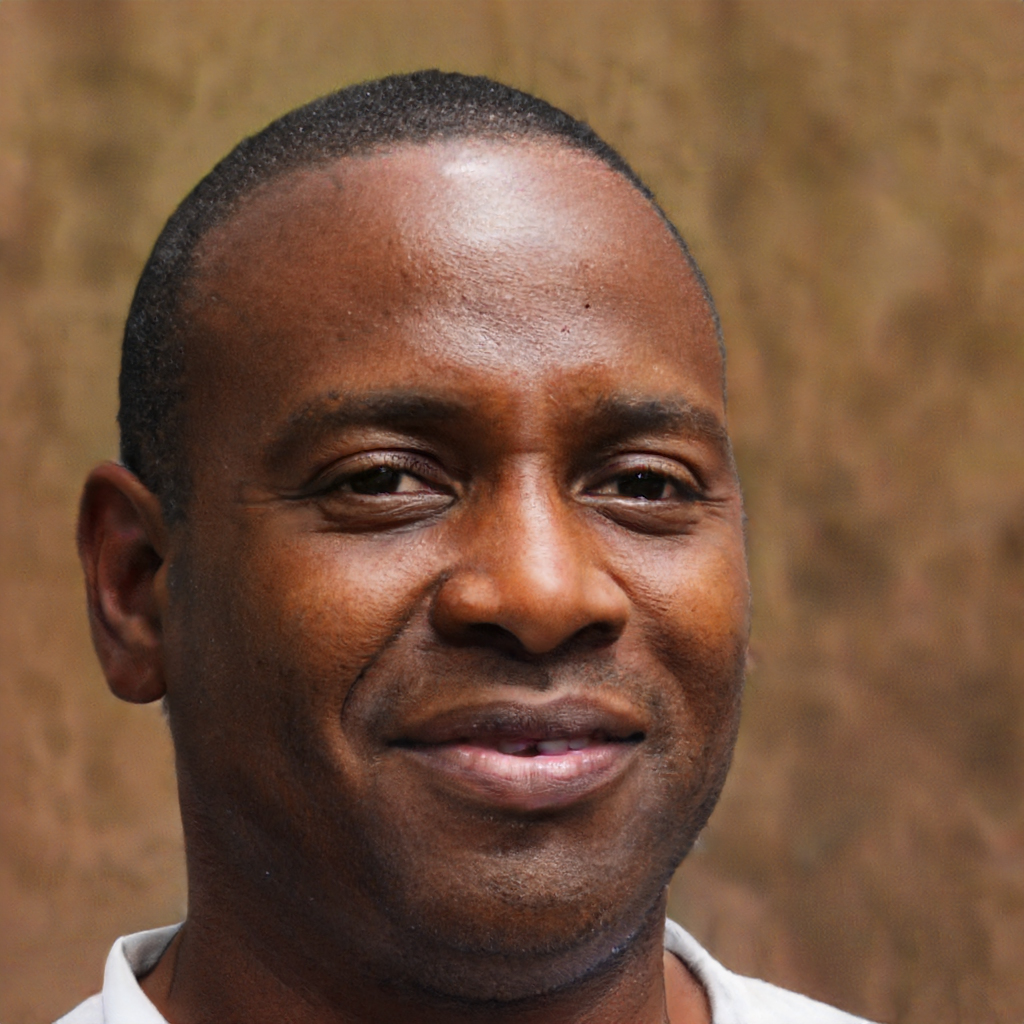
Label: No Watermark